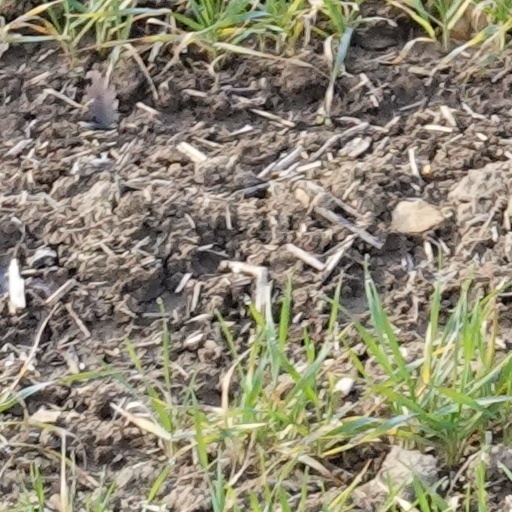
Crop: wheat